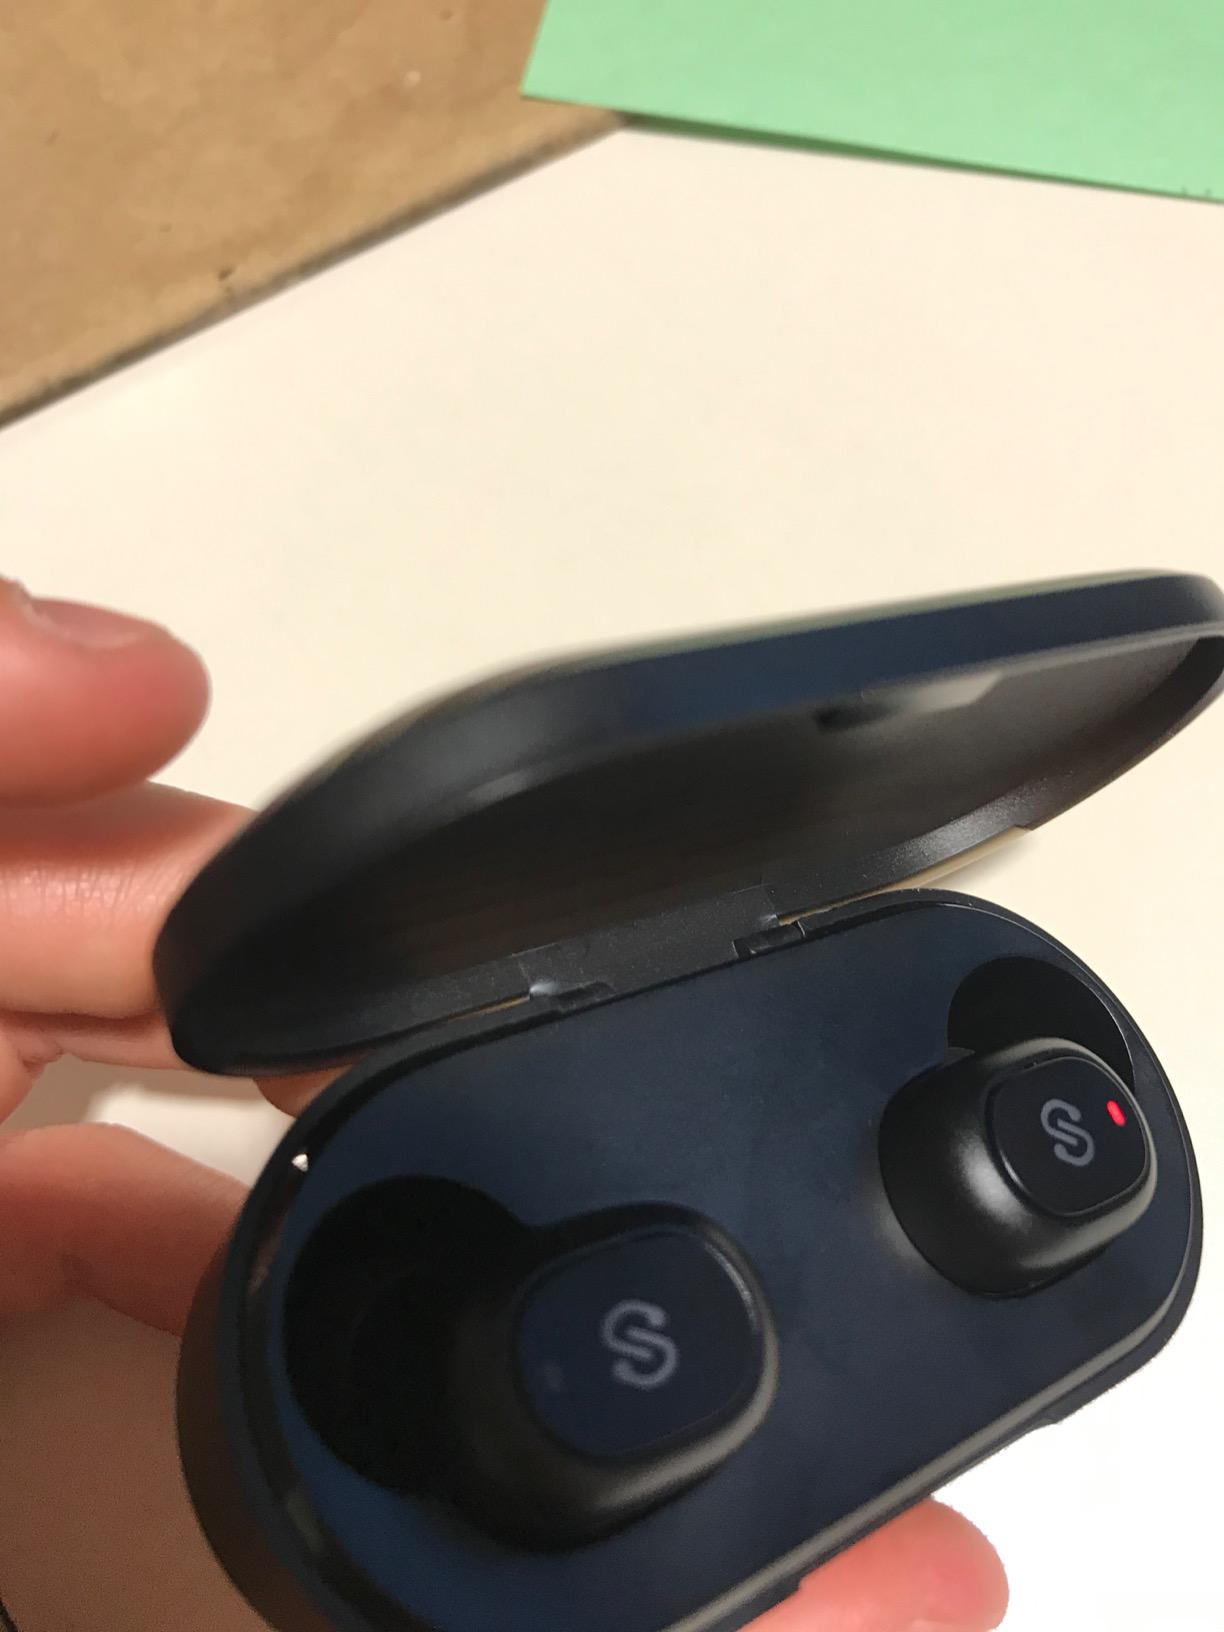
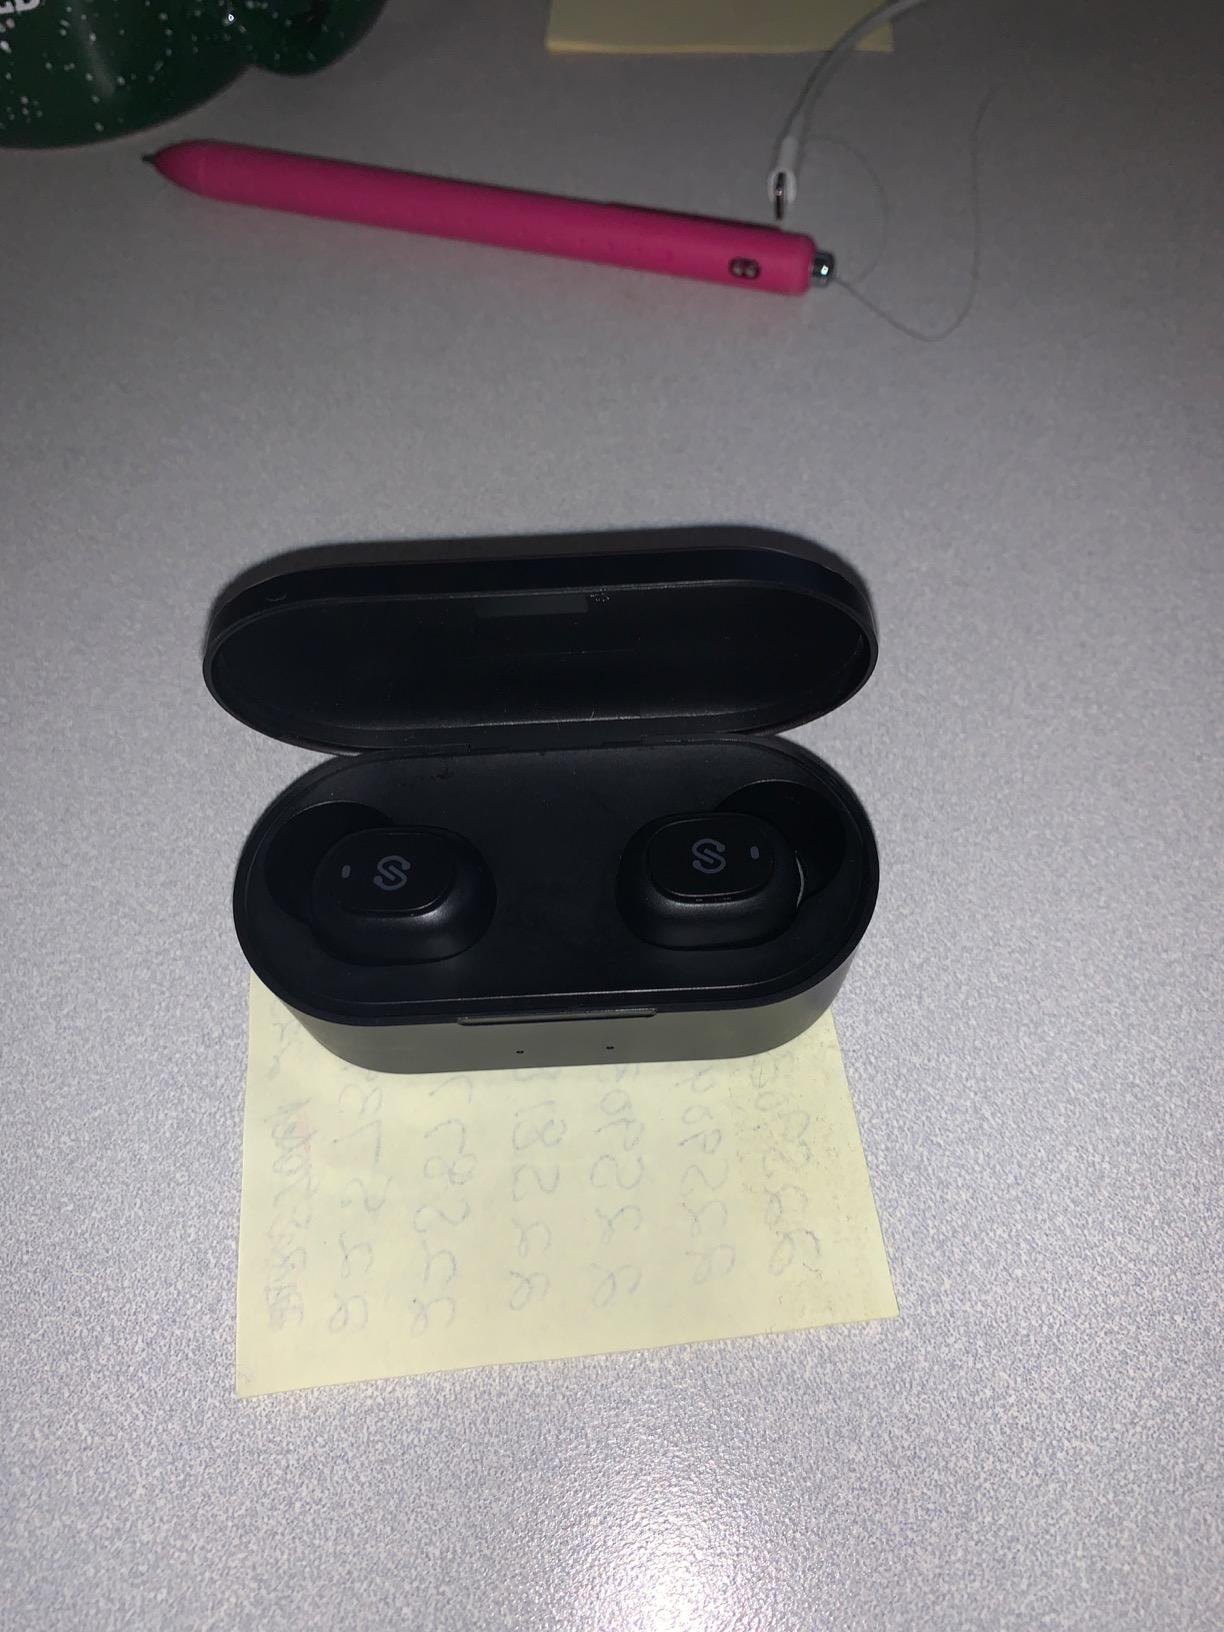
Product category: earbuds
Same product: yes